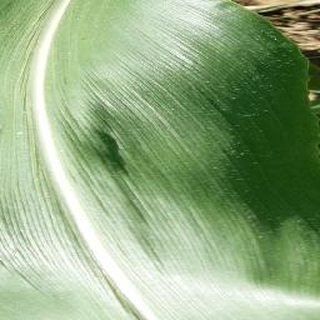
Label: healthy_corn